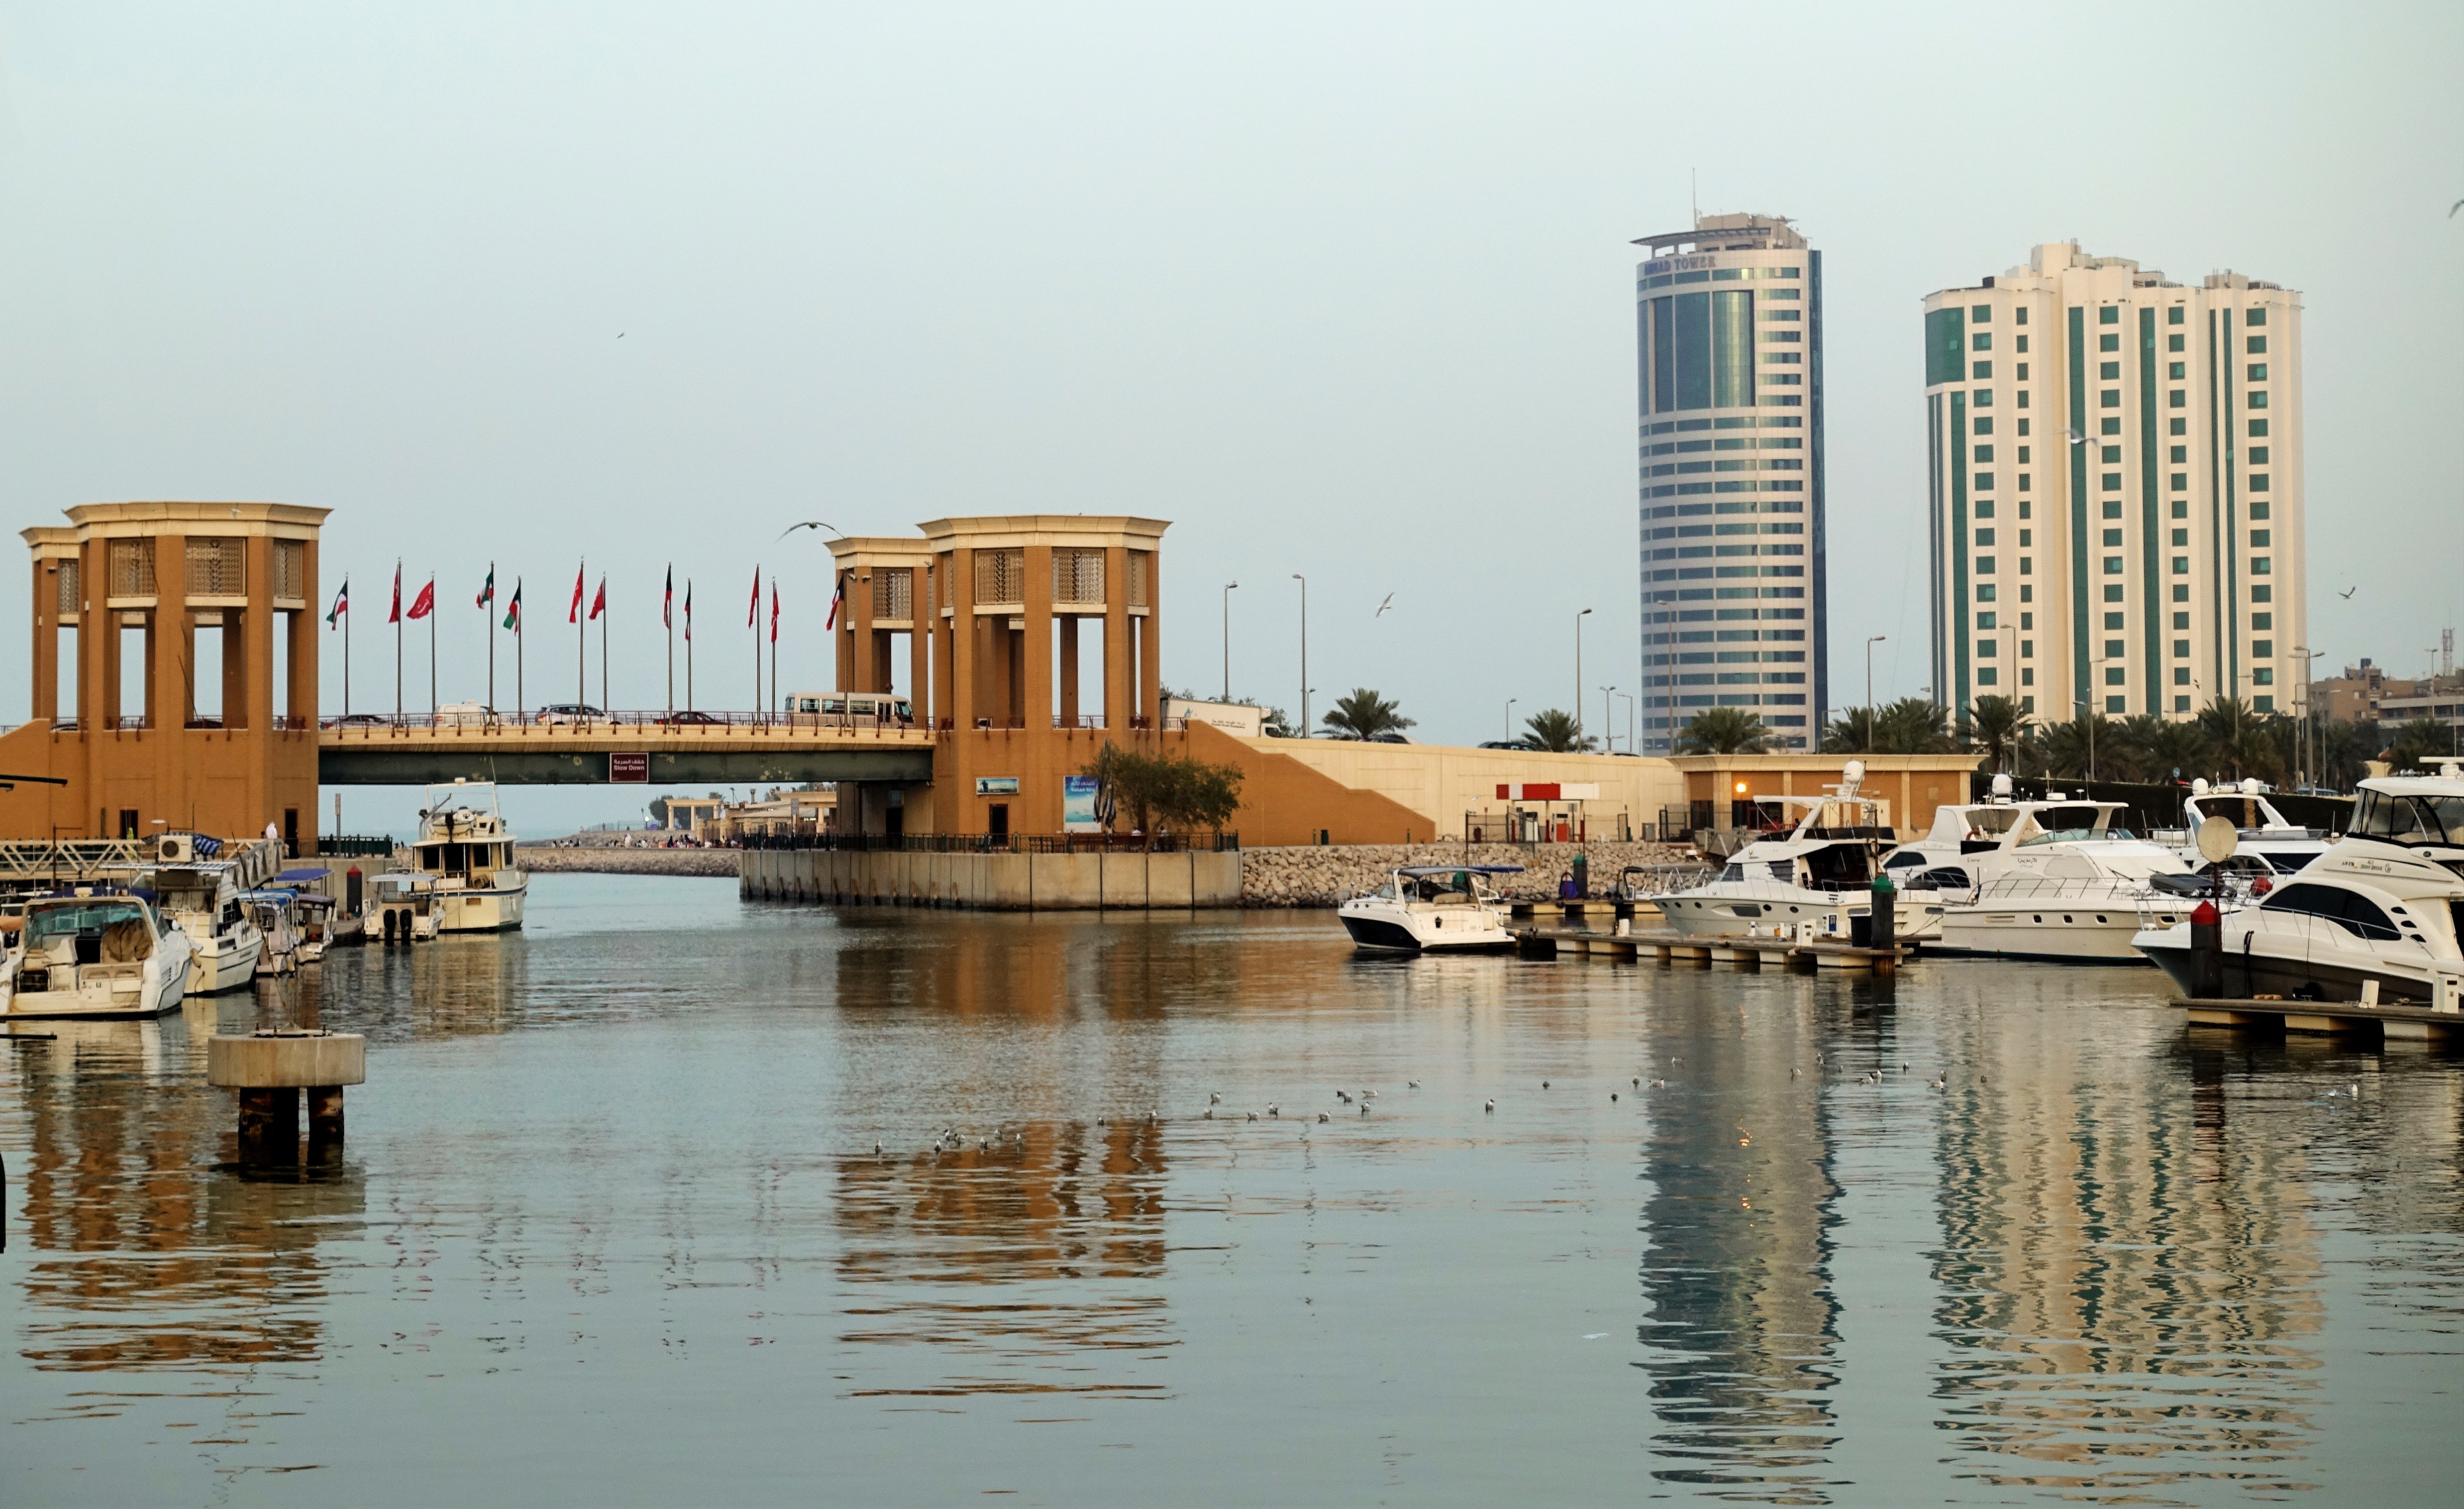
water, waterway, marina, water transportation, reflection, dock, city, building, sky, harbor, port, tower block